Bleu du Maine

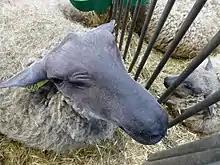
Detail of head (Salon International de l'Agriculture, Paris, 2018

The Bleu du Maine is a French breed of domestic sheep. It originated in the historic region of Maine, and is distributed mainly in the départements of Maine-et-Loire, the Mayenne and the Sarthe in the Pays de la Loire in western France.